Answer in natural language. Considering the relative positions, where is blue and white striped wooden bed with respect to bed? Choose between the following options: above or below
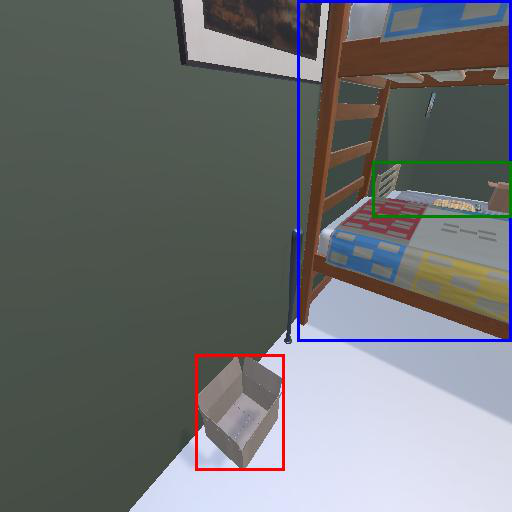
<answer>above</answer>